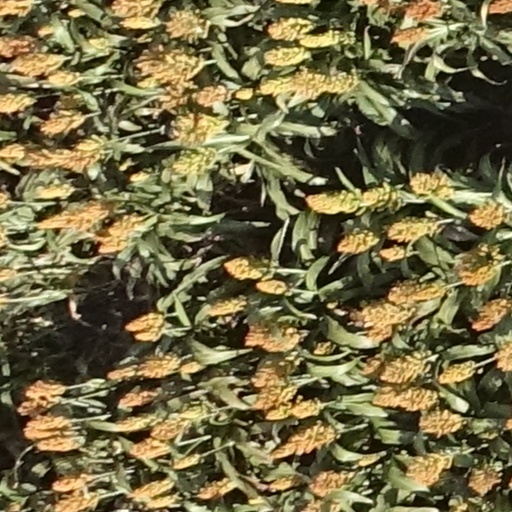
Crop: sorghum